Nicolas Lebel

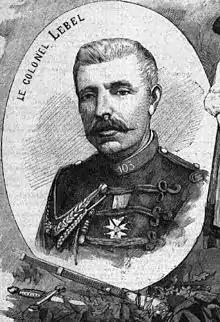
Nicolas Lebel (1890)

Colonel Nicolas Lebel (18 August 1838 – 6 May 1891), after whom the French military's Lebel rifle was named.